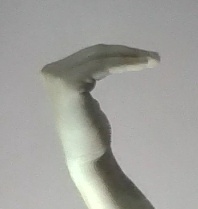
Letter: haa